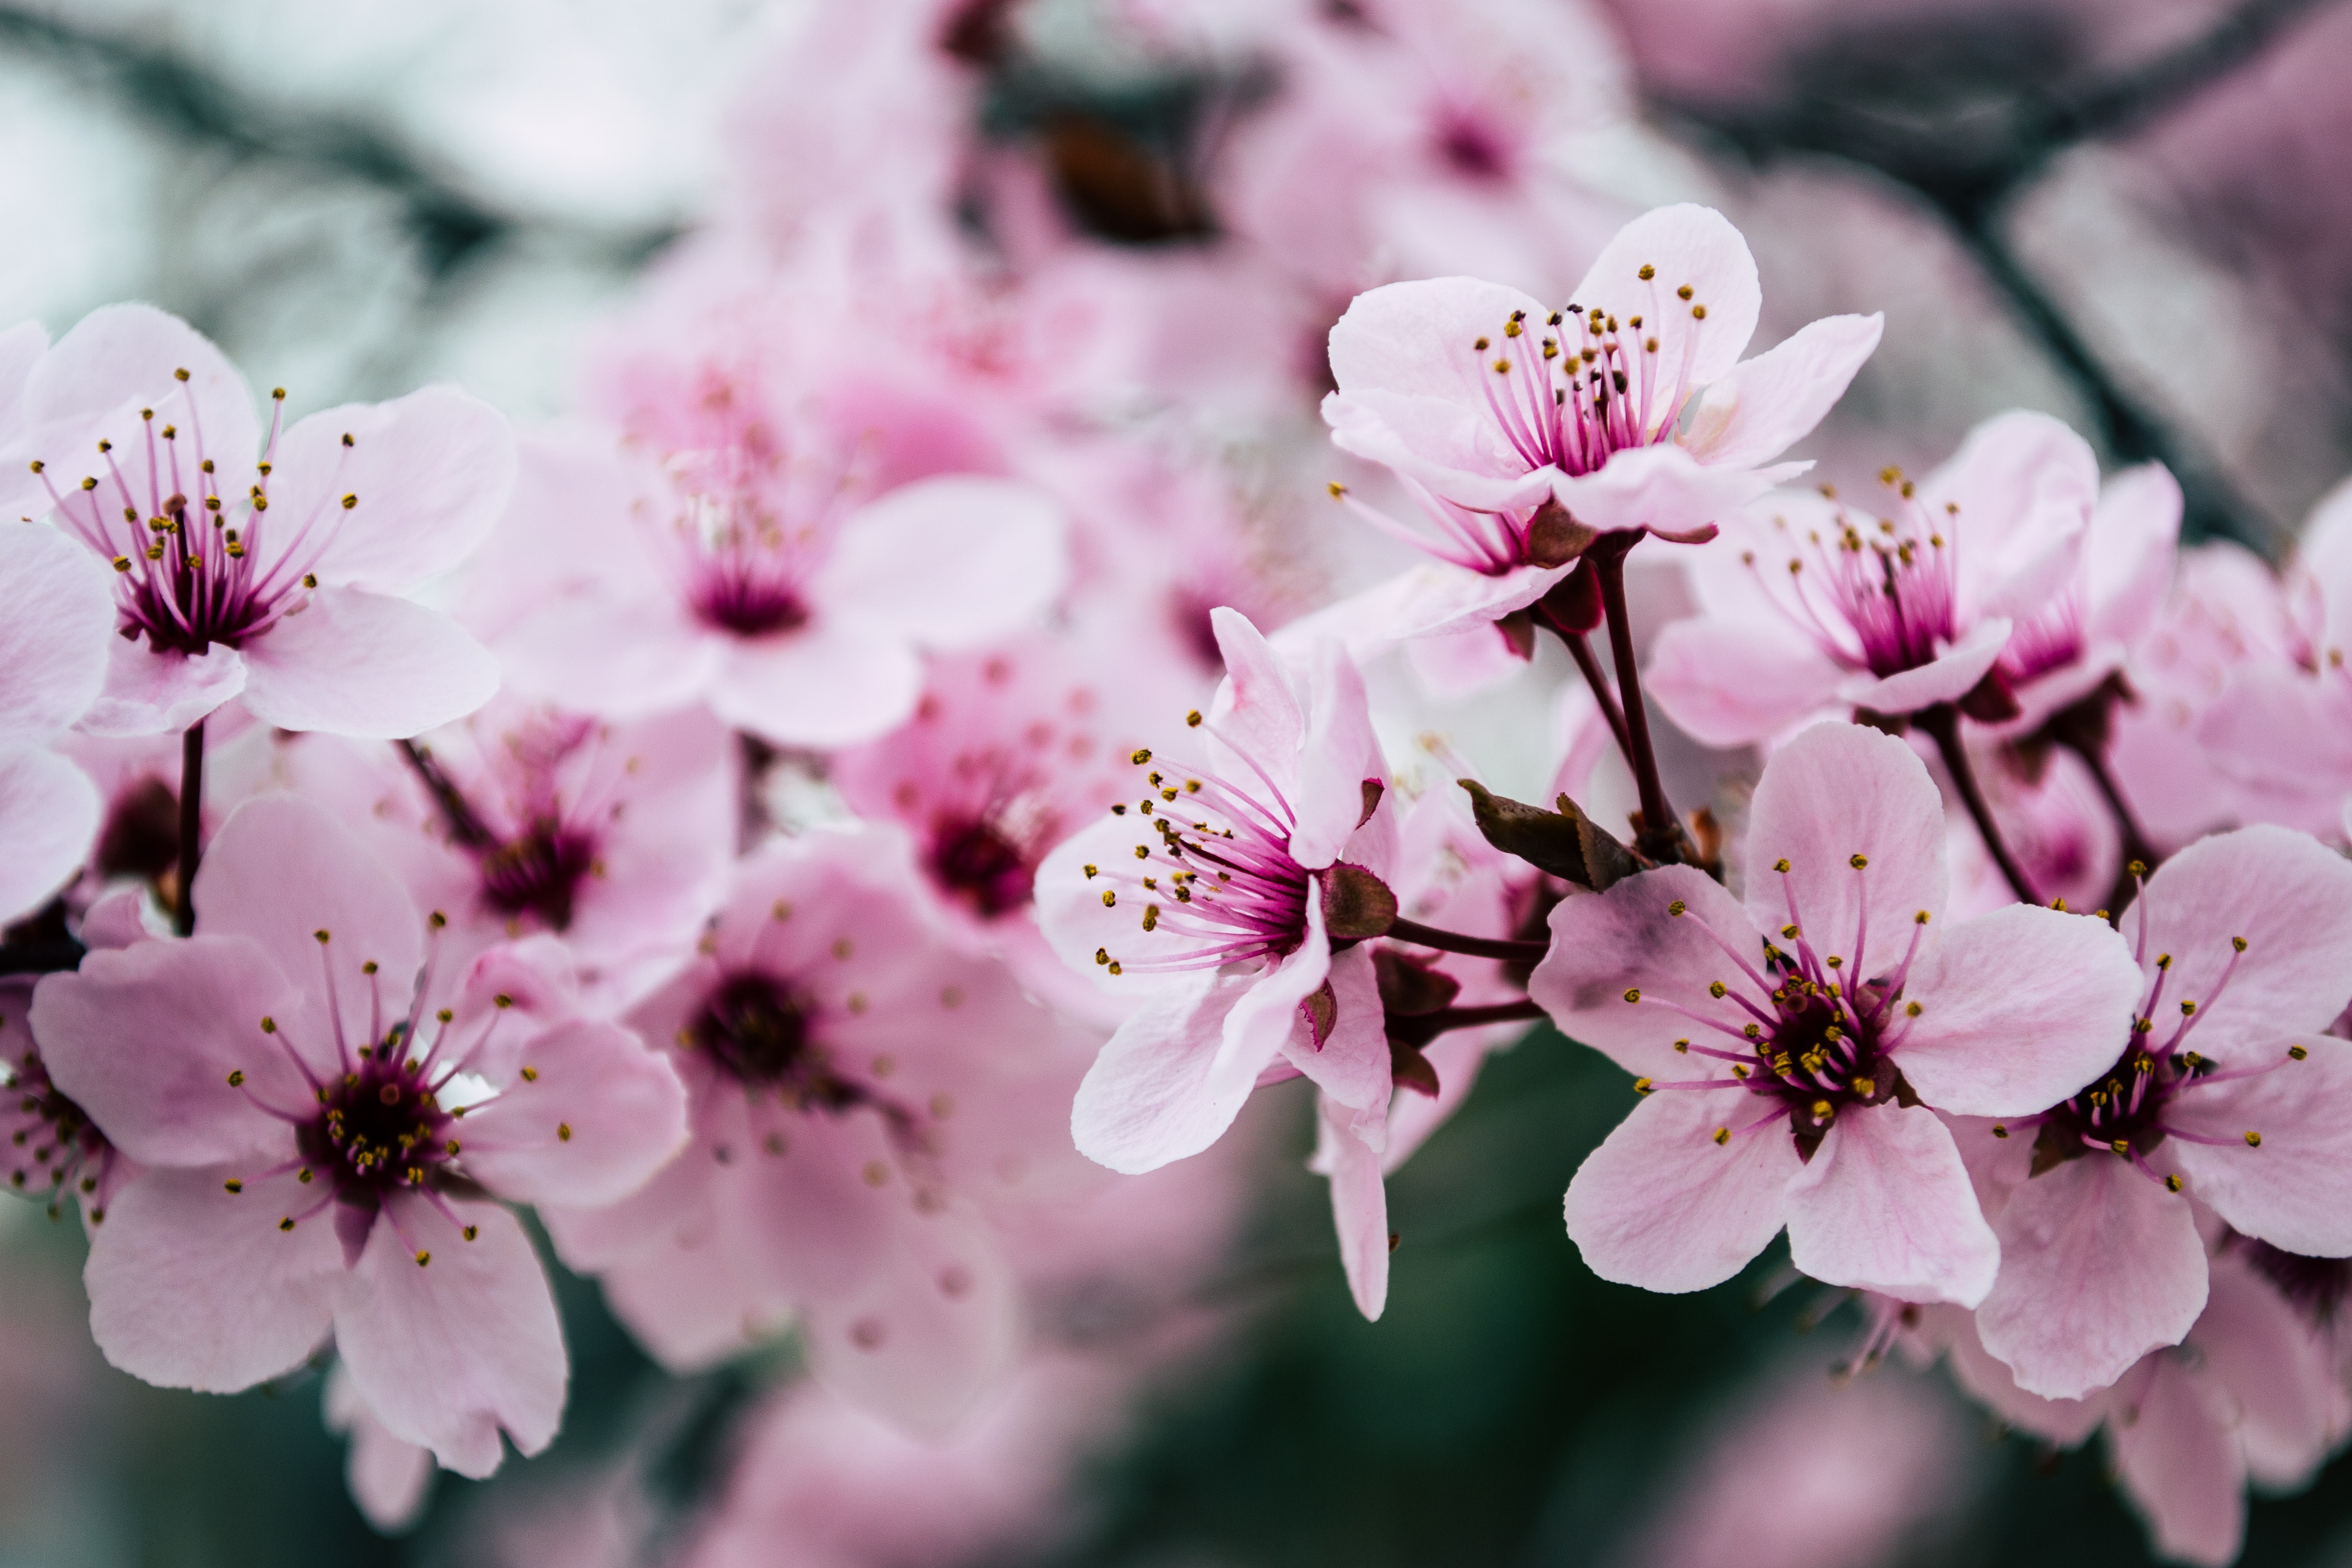
flower, flowering plant, petal, pink, blossom, spring, plant, cherry blossom, branch, botany, tree, prunus, wildflower, twig